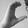
ASL letter: C